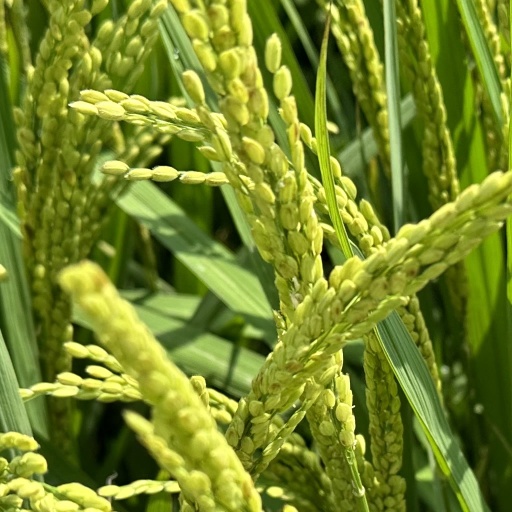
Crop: rice